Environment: real
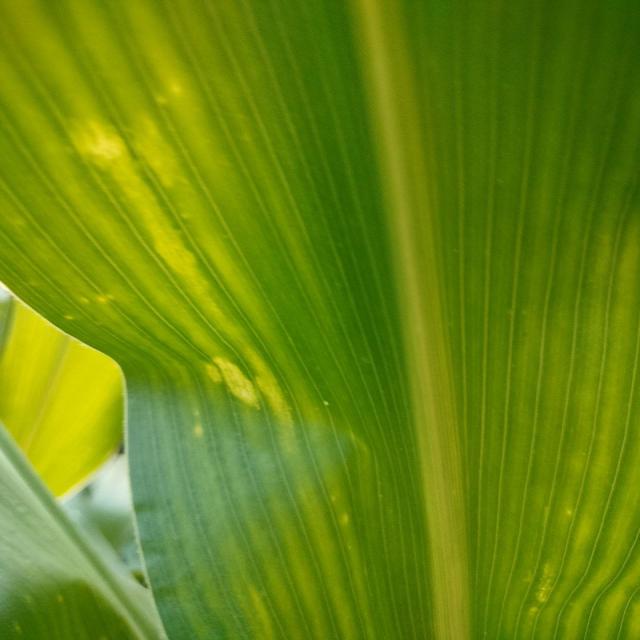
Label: northern_corn_leaf_blight